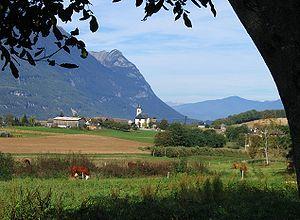
Vue de Chateauneuf depuis Tardevel, à gauche le massif des Bauges
Châteauneuf est une commune française située dans le département de la Savoie, en région Auvergne-Rhône-Alpes.